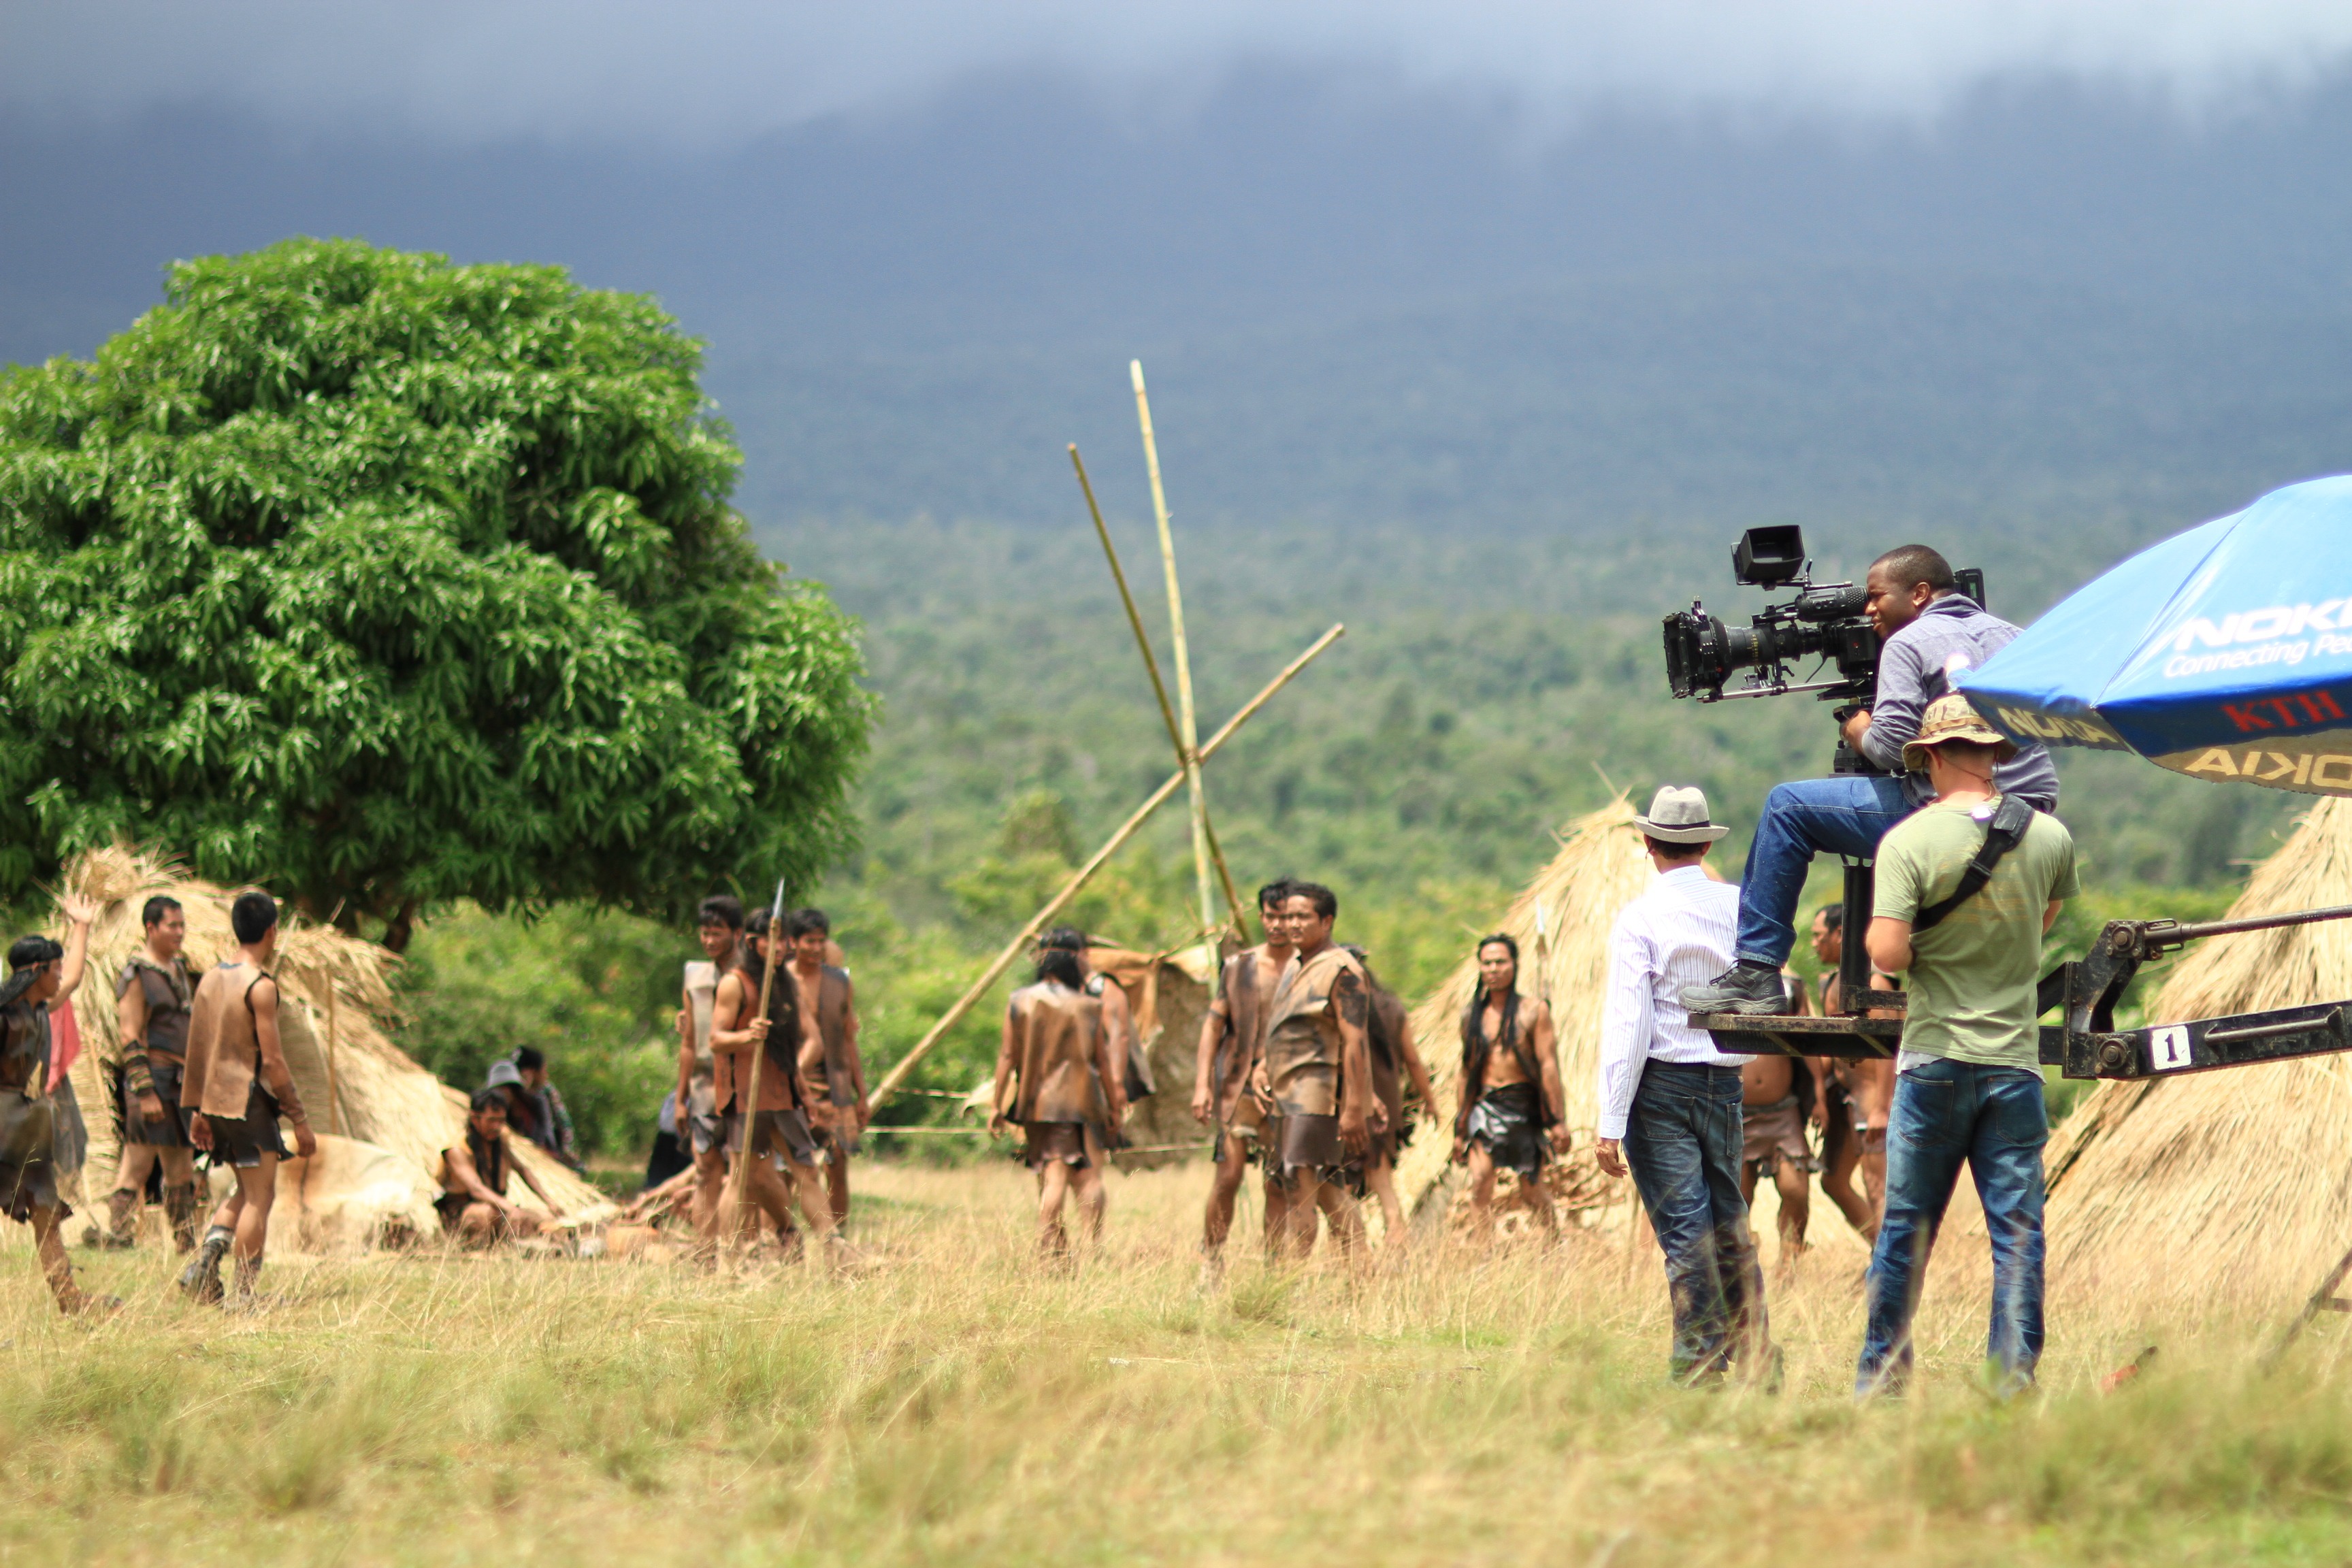
field, tribe, crane, director, safari, cameraman, pack animal, cinematographer, movie scene, movie production, making movies